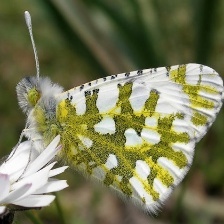
Species: EASTERN DAPPLE WHITE
Butterfly family (ImageNet category): cabbage_butterfly